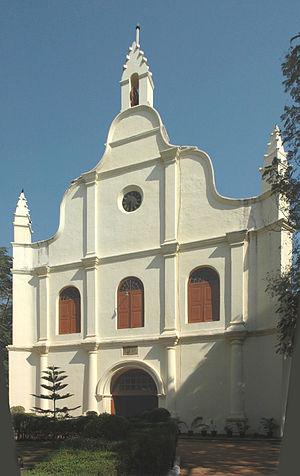
Cette page concerne l'année 1503 du calendrier julien.